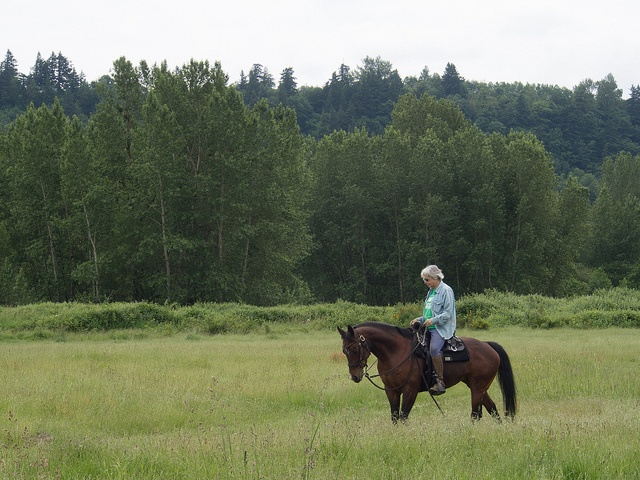
A woman riding on the back of a brown horse.
A person that is riding on a brown colored horse, in a grass field with tall trees in the background.
a person rides on top of a horse
A woman rides a horse through a grassy field.
A woman rides her horse through the pasture.